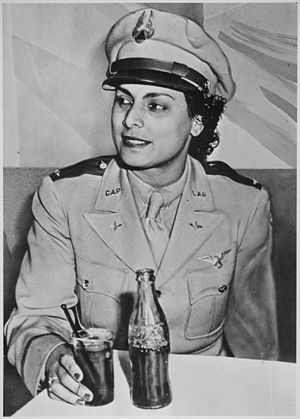
Product placement
Billede fra det amerikanske krigsinformationskontor, der fejrer udnævnelsen af den første afro-amerikanske løjtnant i US Civil Air Patrol (ca. 1941-45). Bemærk Coca-cola-flasken i billedet.
Product placement er en markedsføringstaktik, hvor et kommercielt produkt anvendes i fiktive eller non-fiktive massemedier, f.eks. dramaserier og underholdningsprogrammer i tv.